Raúl G. Villaronga

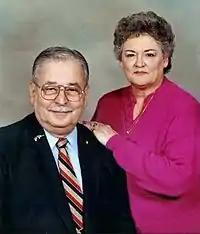
Raul and Julia Villaronga

Villaronga became interested in an ongoing situation between the citizens of Killeen and the members of the Killeen City Council which involved the building of a convention center and as a result ran for city council member in 1989. He served a 2-year term as city council member until 1991.